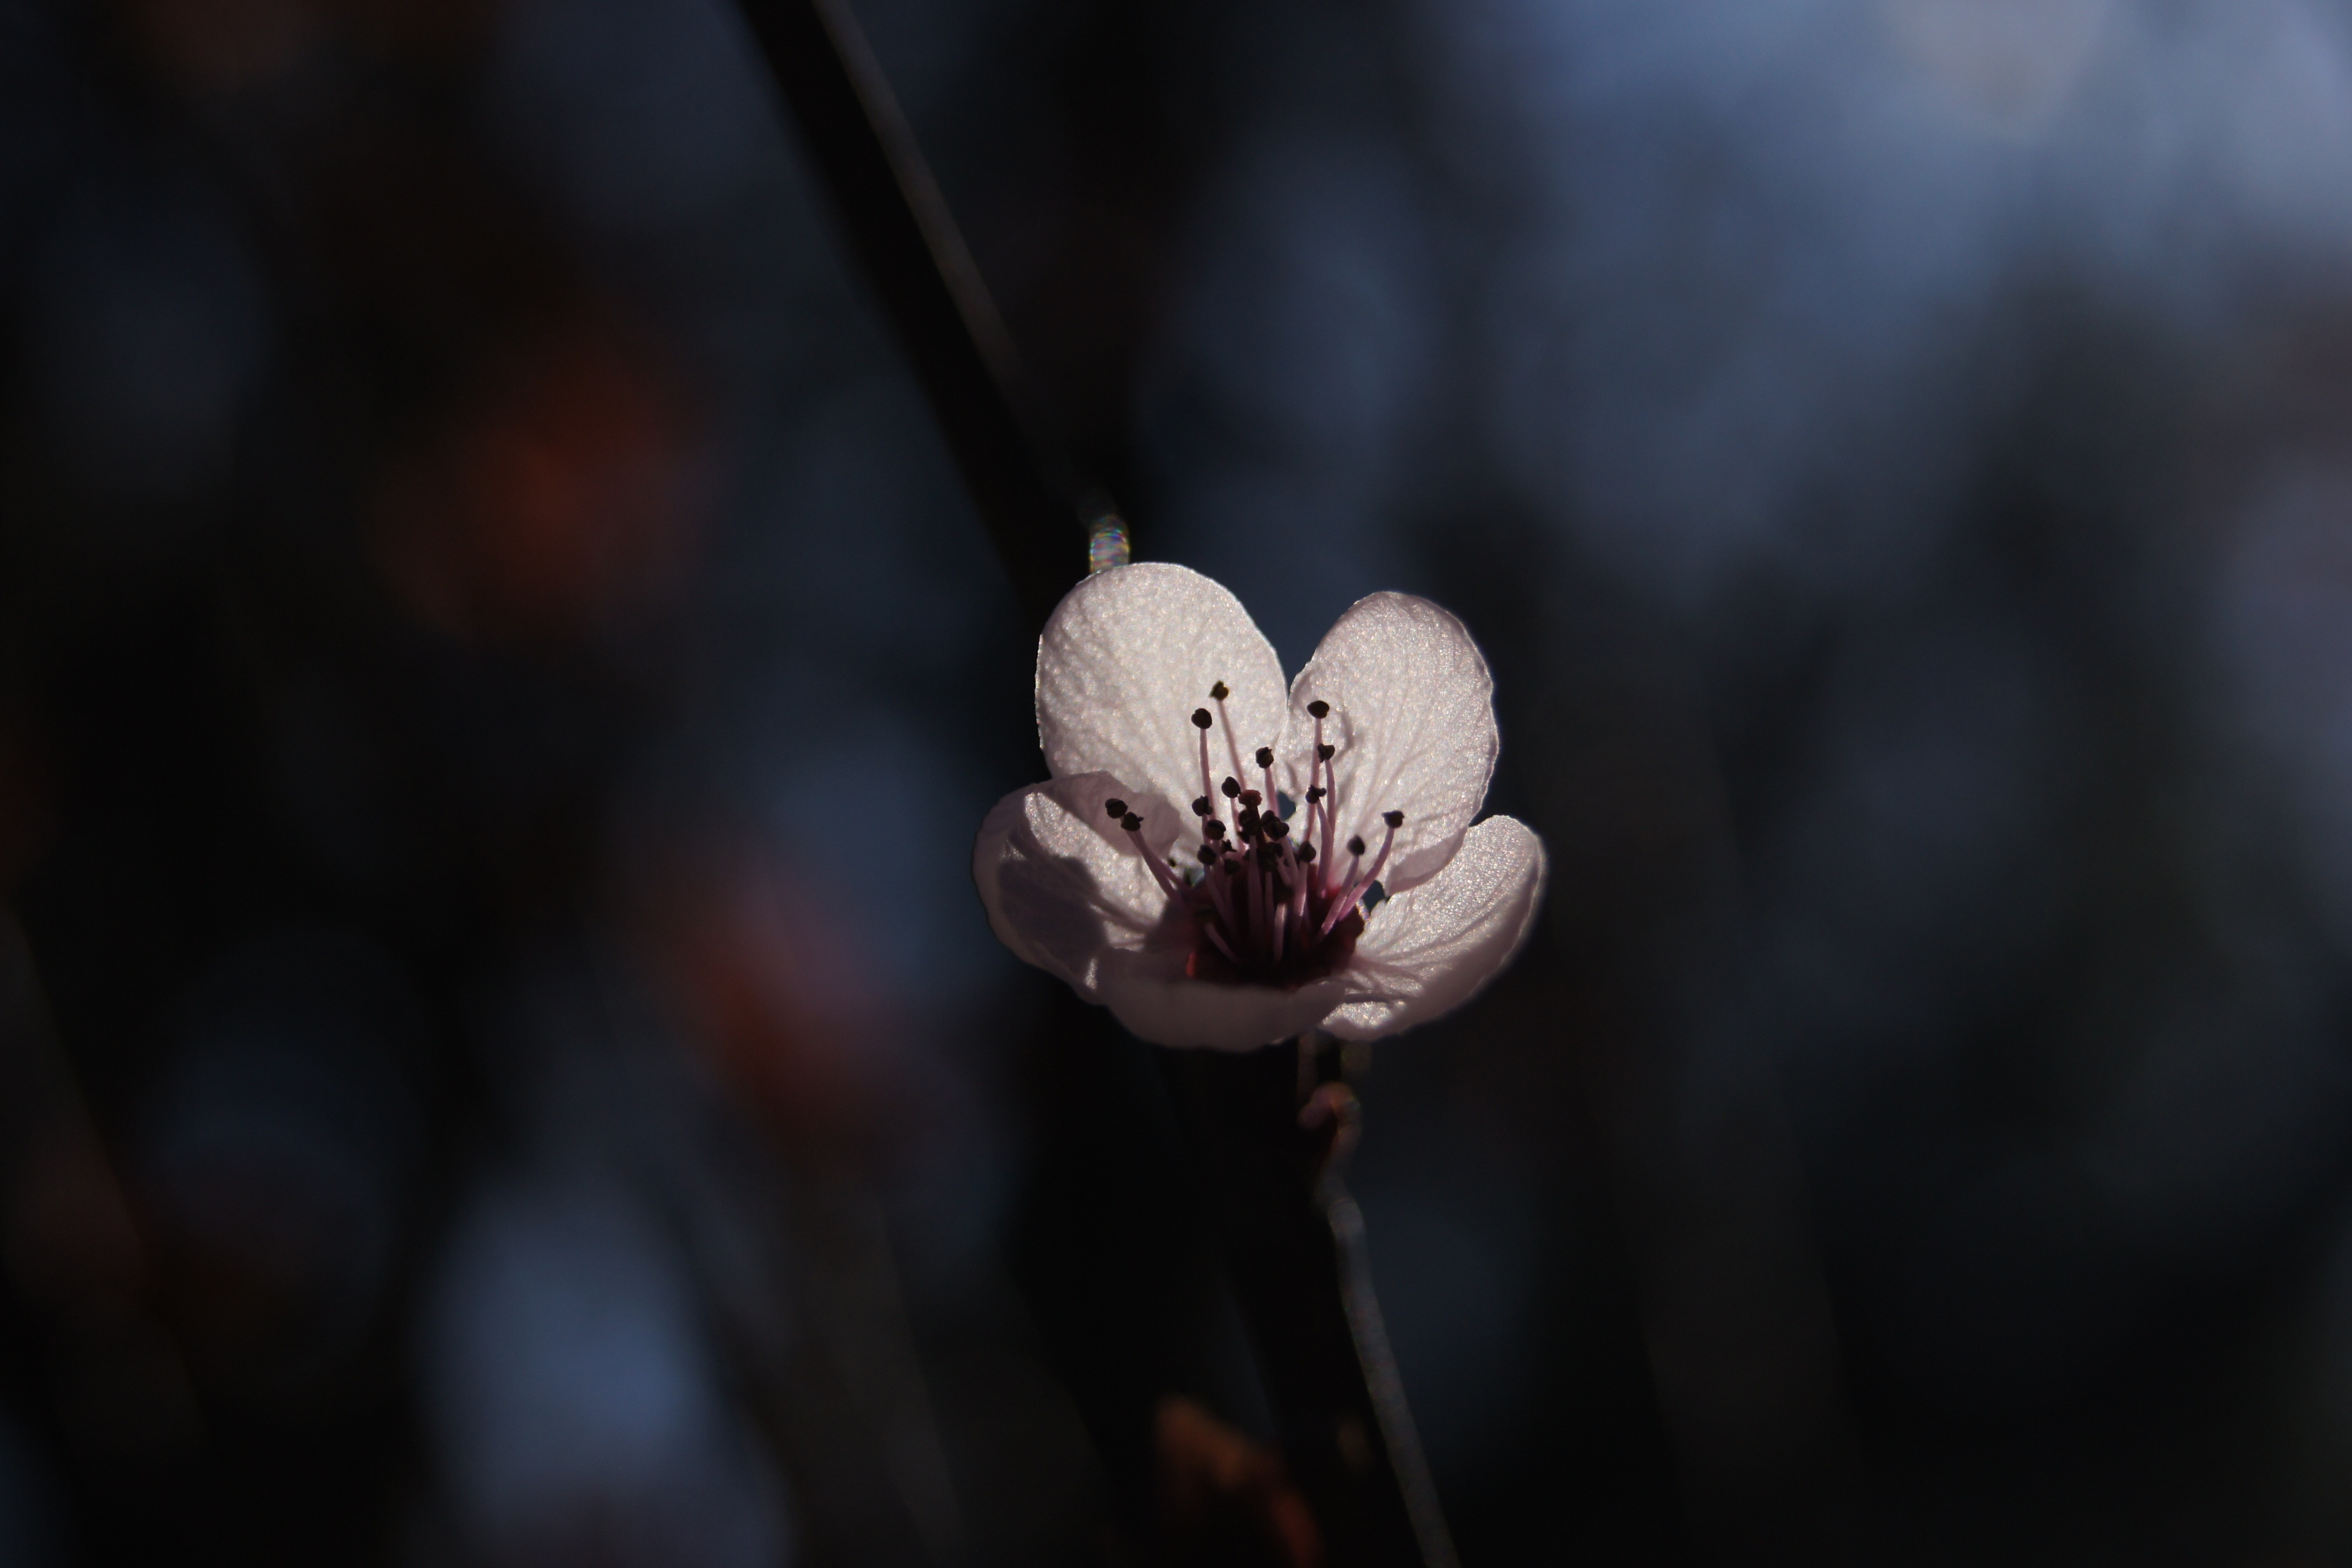
branch, blossom, plant, photography, sunlight, leaf, flower, petal, spring, darkness, flora, season, close up, macro photography, computer wallpaper